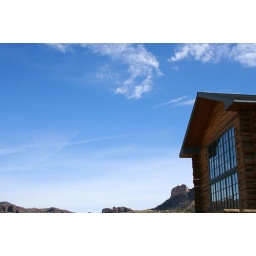
A window of a Ranch house in Wyoming where i stayed for few nights.